Offshore Power Systems

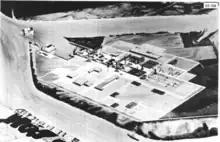
Sketch of the a completed floating nuclear power plant manufacturing facility from Offshore Power Systems

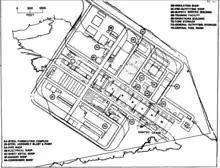
Overall layout plan of a floating nuclear plant manufacturing facility in the four plants per year configuration from OPS

Construction of the new facility was projected to cost $200 million and create 10,000 new jobs when completed in 1976.